Lombard Twins

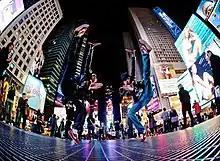

Martin and Facundo Lombard (born July 7, 1977), professionally known as the Lombard Twins, are Argentinian dancers, choreographers, actors, directors, composers and producers widely known for their role in the "Step Up series". As identical twin brothers, they developed a dance form that focuses on individual emotion and expression, which they call "Free Expression."